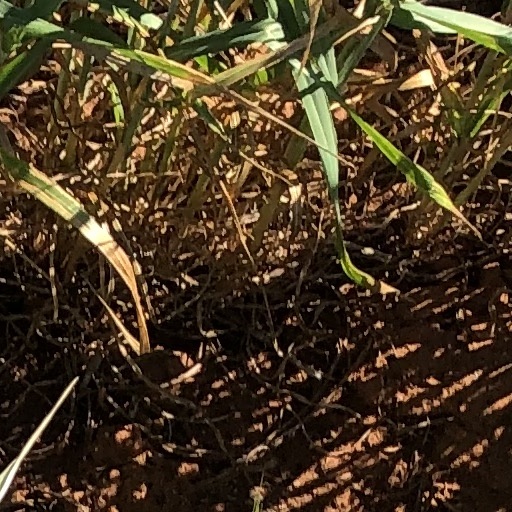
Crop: wheat